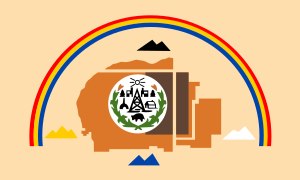
Navajo Nation
Flag
Navajo Nation er et delvist autonomt område, der administreres af oprindelige amerikanere fra navajostammen. Det administrative centrum for Navajo Nation er byen Window Rock, Arizona, USA.